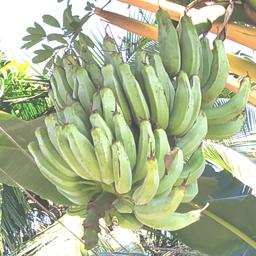
Label: KACHKOL FRUIT